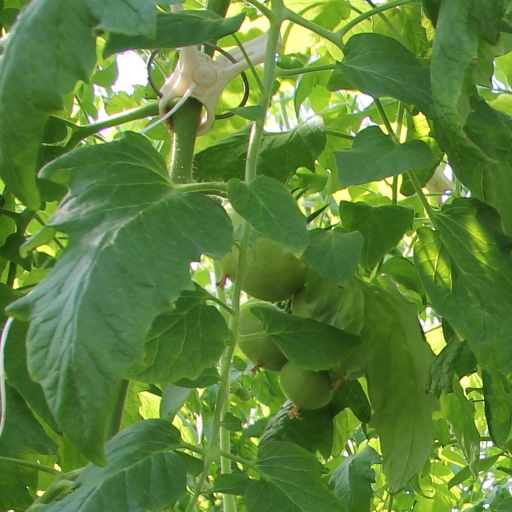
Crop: tomato